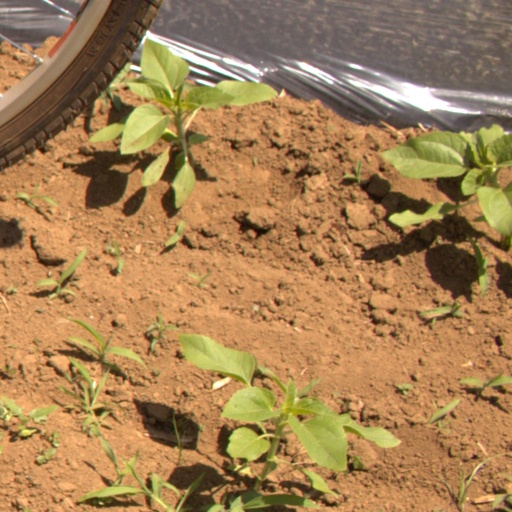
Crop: Jerusalem artichoke